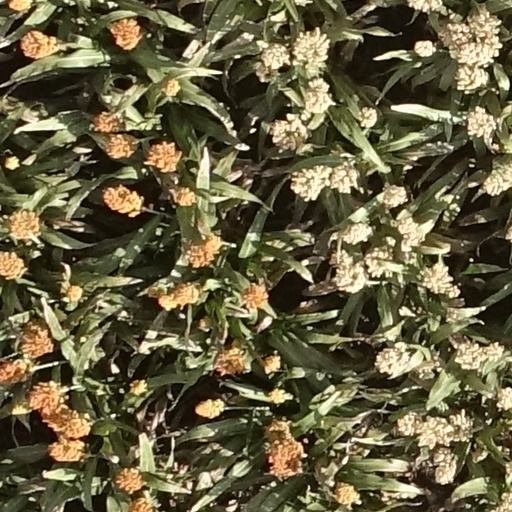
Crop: sorghum